Serre Calabresi

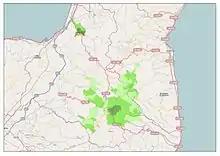
Park map

The Serre Calabresi or "Calabrian Serre" (Calabrian dialect: "Serra") are a mountain and hill area of Calabria, southern Italy, characterized by large extents of woods.